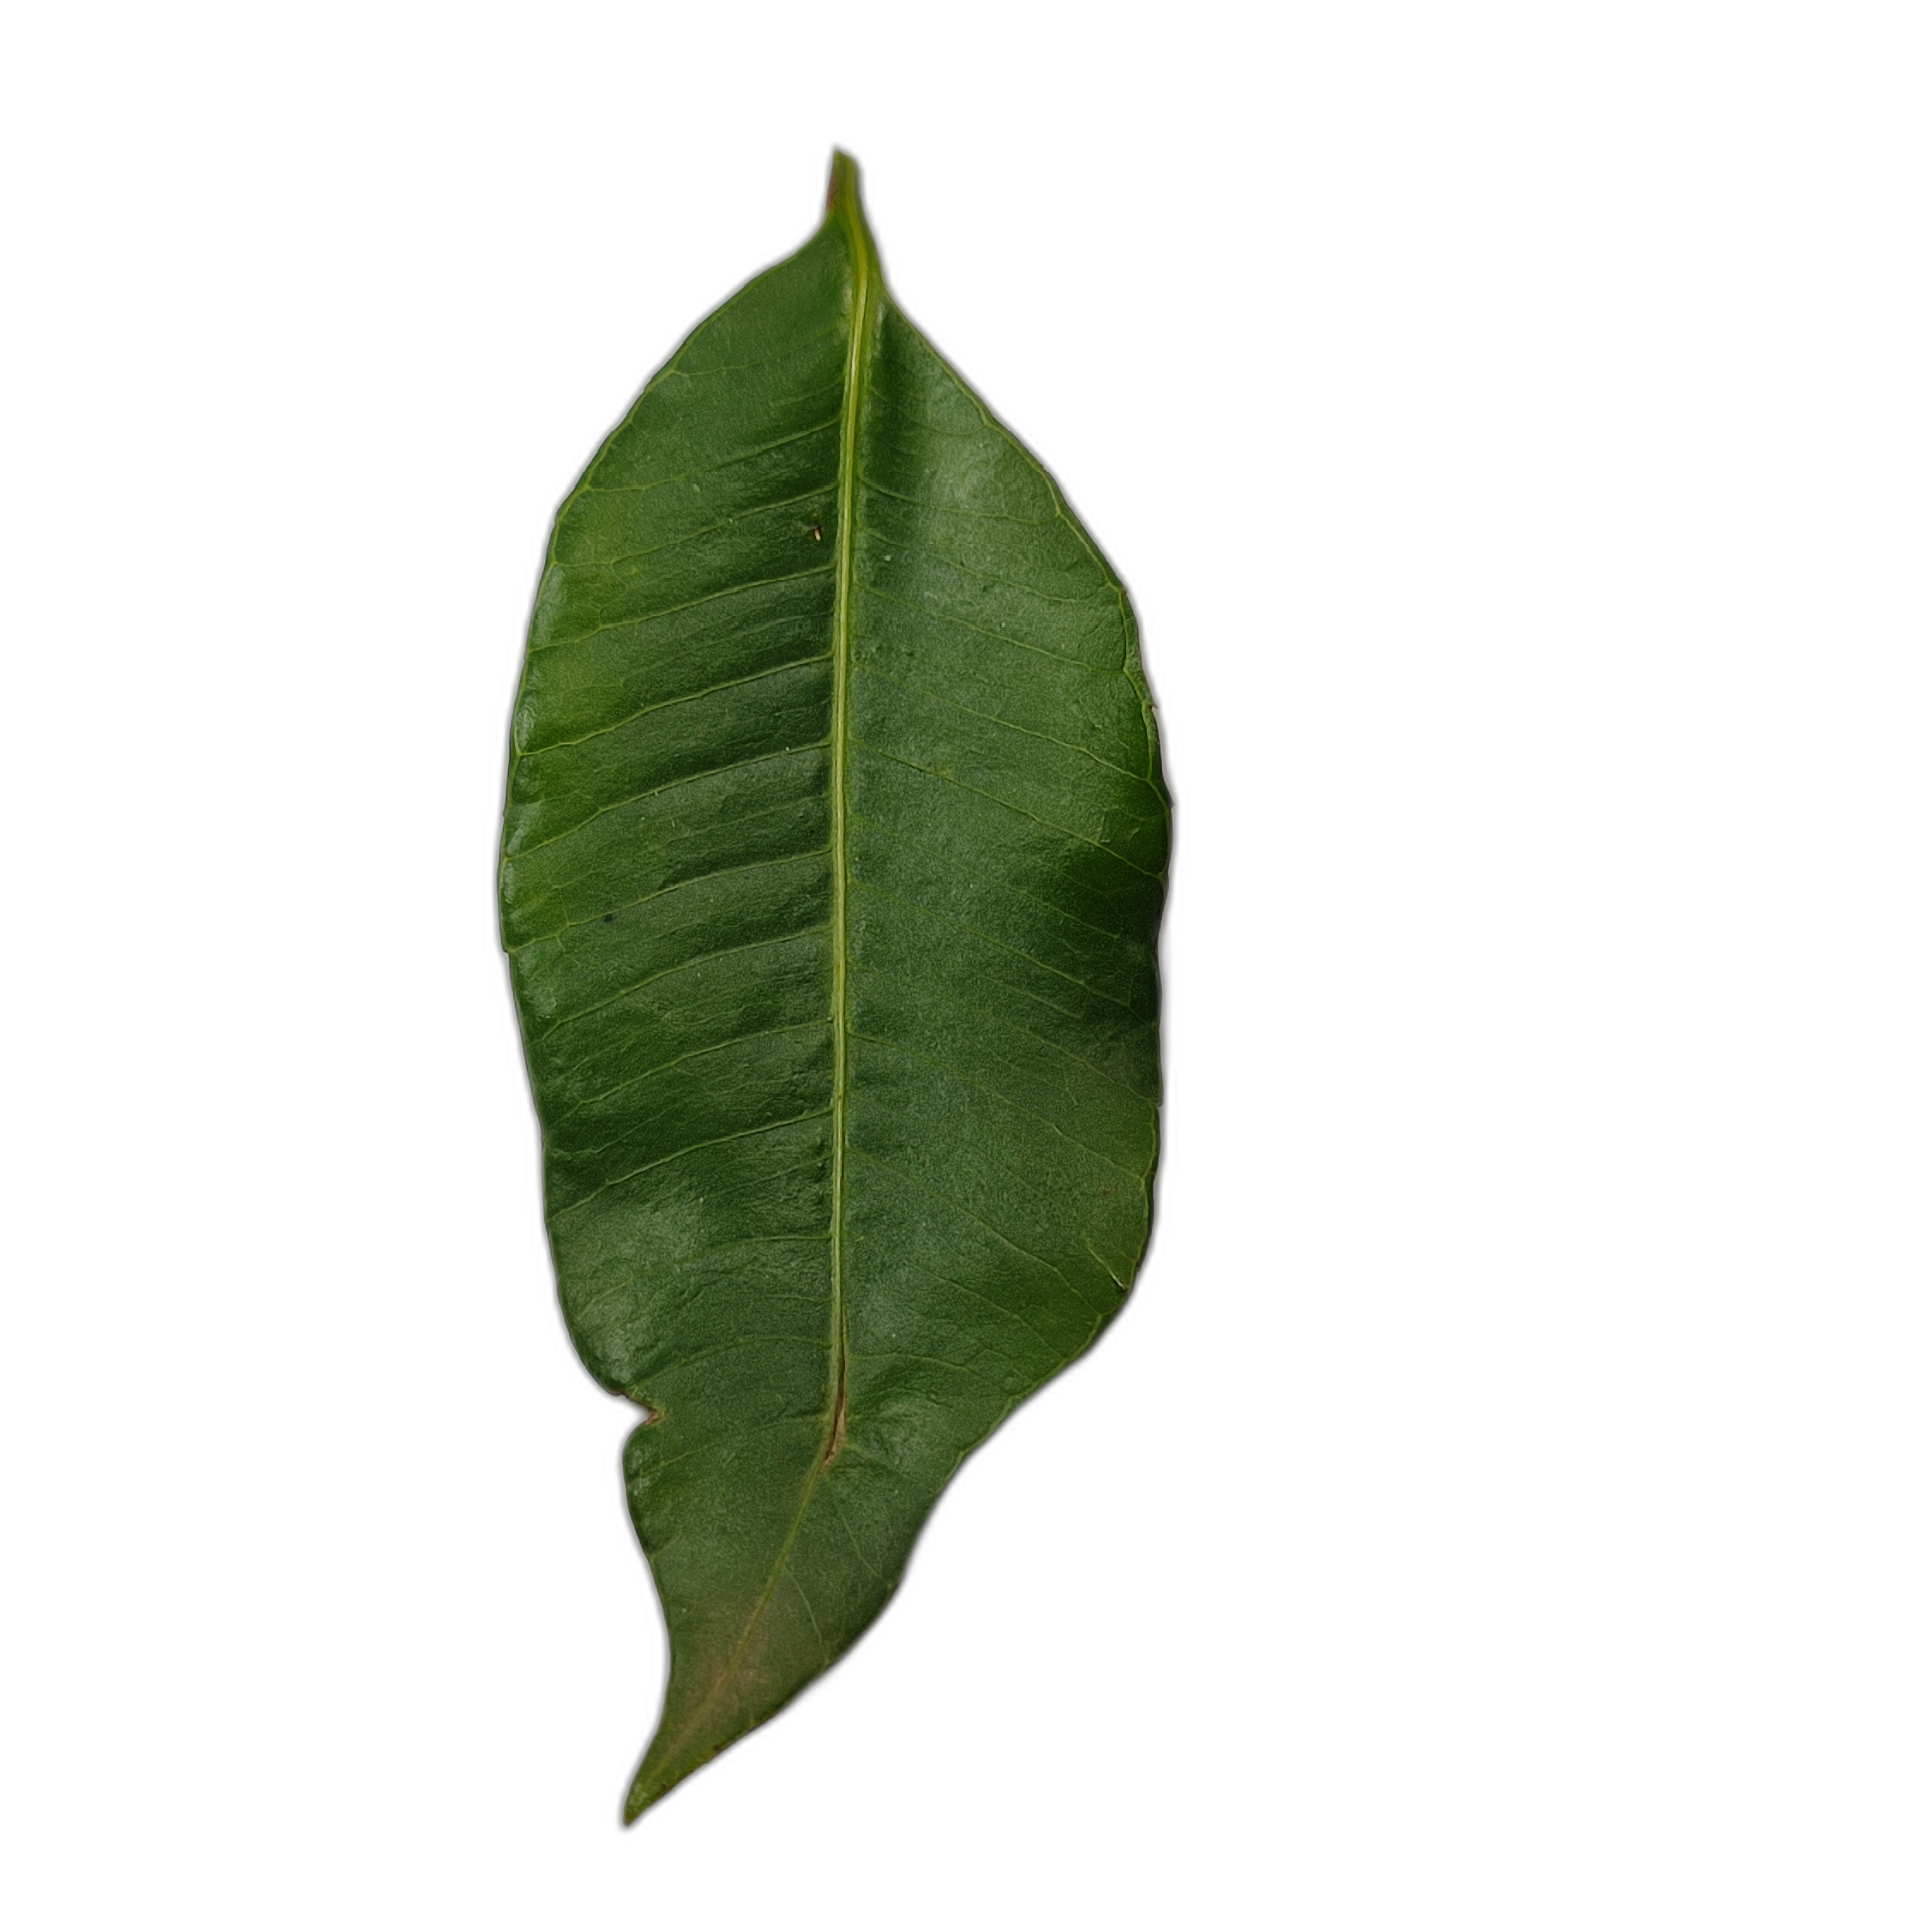
Label: healthy